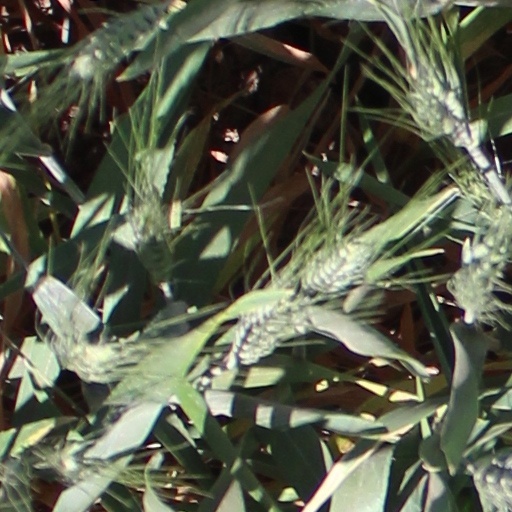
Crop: wheat